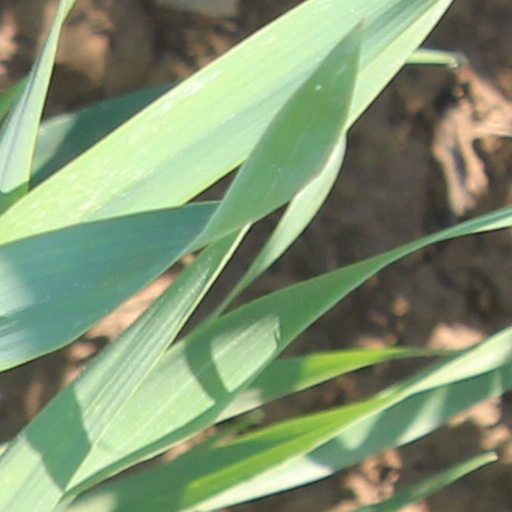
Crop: wheat